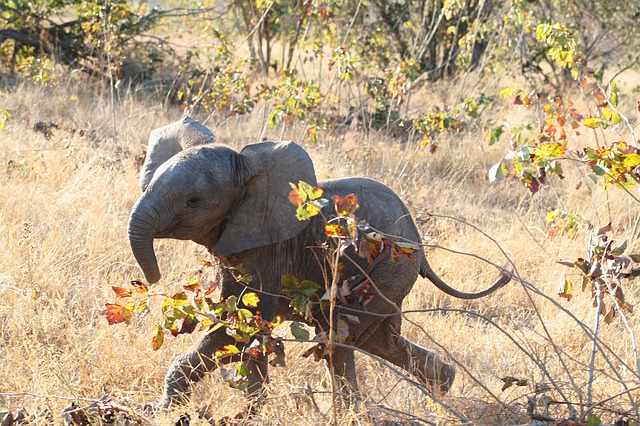
Label: elefante